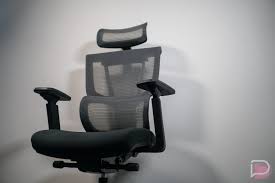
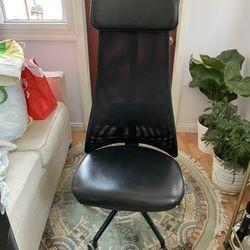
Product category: items_chair
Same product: no